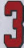
Number: 3